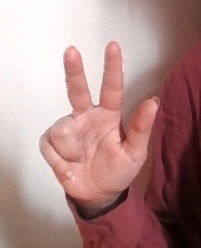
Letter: al